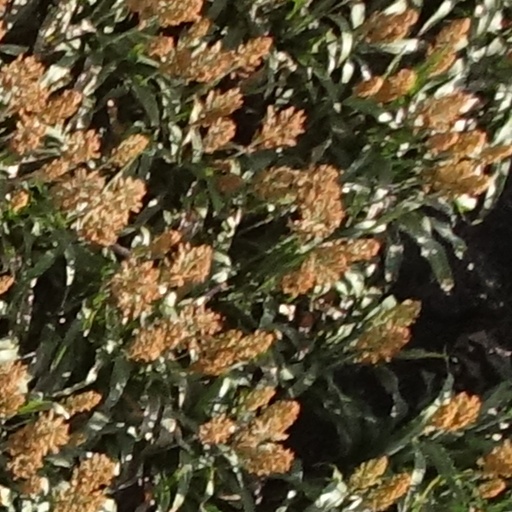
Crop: sorghum